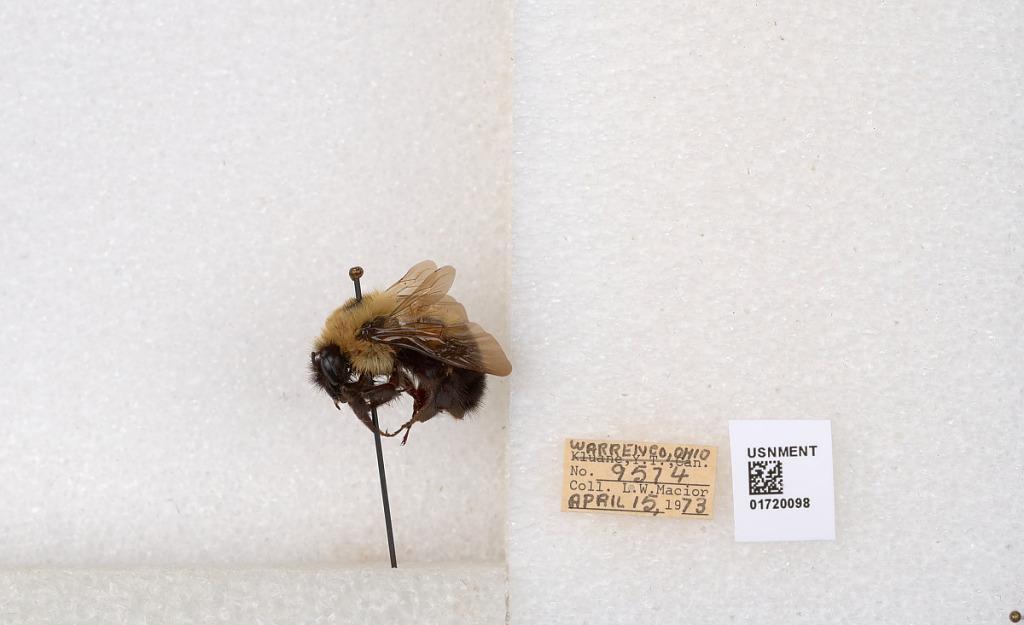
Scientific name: Bombus bimaculatus Cresson
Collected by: L. Macior
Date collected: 1973-4-15
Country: United States
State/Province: Ohio
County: Warren
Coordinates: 39.4276, -84.1668